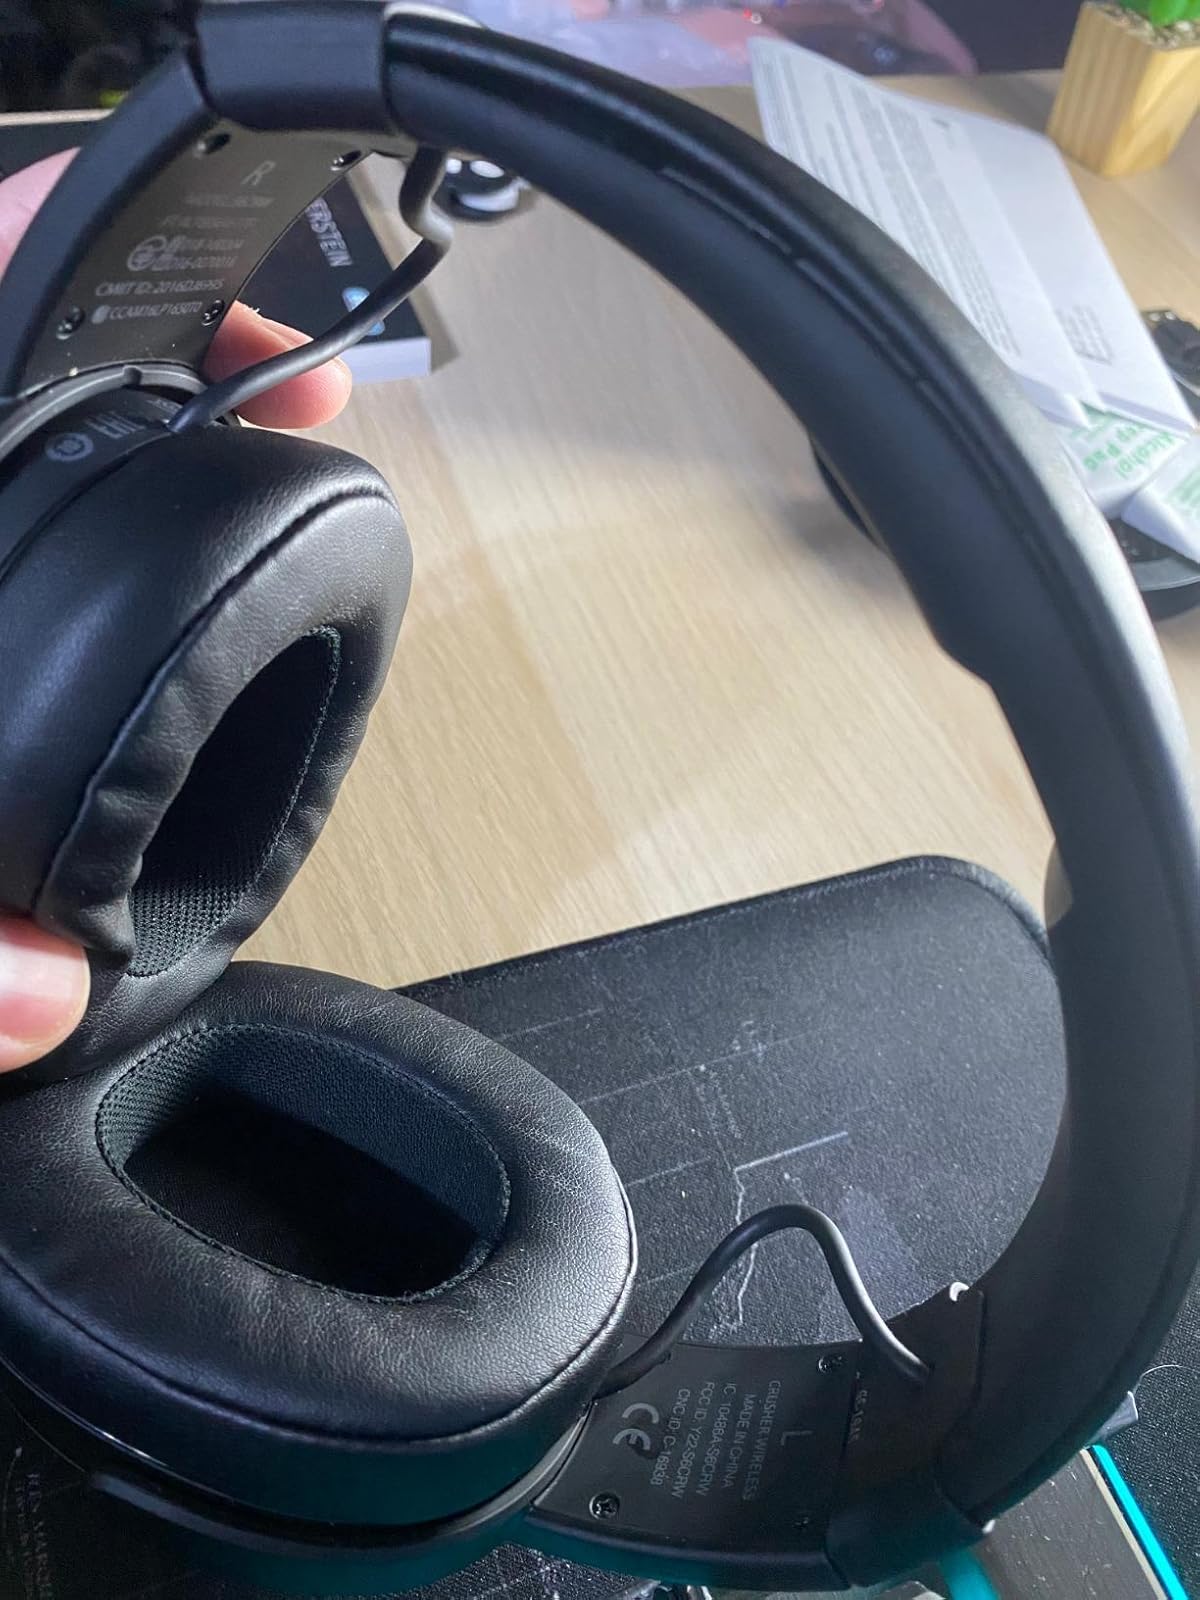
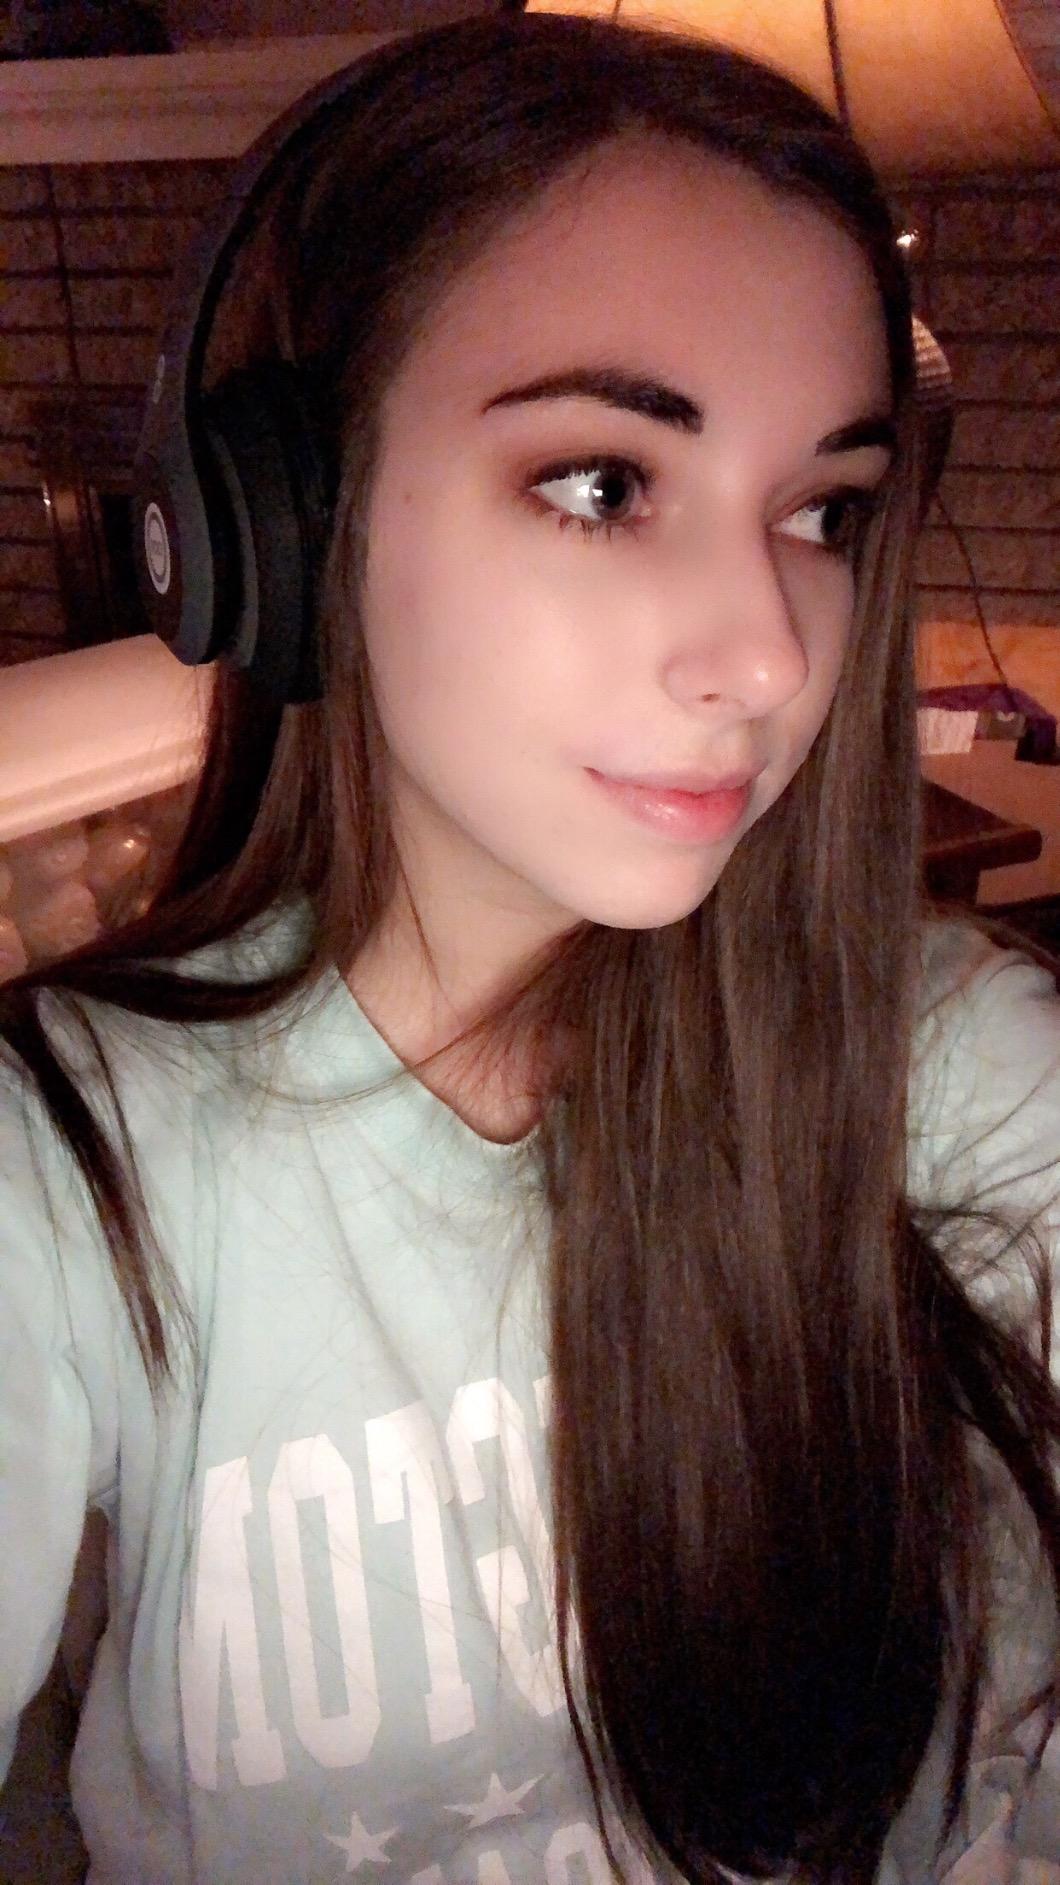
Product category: headphones
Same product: no